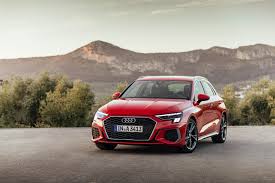
Label: noambulance